Buddha footprint

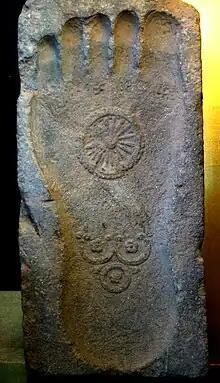
Footprint of Buddha with Dharmacakra and Triratna, 1st century, Gandhāra

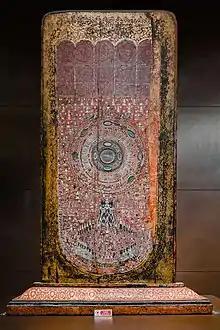
Buddhapada, Teak wood decorated with mother of pearl and glass. Lanna art, late 15th – early 16th centuries. Wat Phra Singh Woramahaviharn

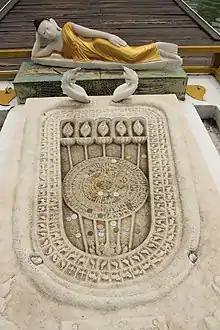
Buddha footprint at entrance of the Seema Malaka temple

Buddha's footprints (Sanskrit: )( Tibetan: སངས་རྒྱས་ཀྱི་ཞབས་རྗེས། )are Buddhist icons shaped like an imprint of Gautama Buddha's foot or both feet. There are two forms: natural, as found in stone or rock, and those made artificially. Many of the "natural" ones are acknowledged not to be genuine footprints of the Buddha, but rather replicas or representations of them, which can be considered "cetiya" (Buddhist relics) and also an early aniconic and symbolic representation of the Buddha.